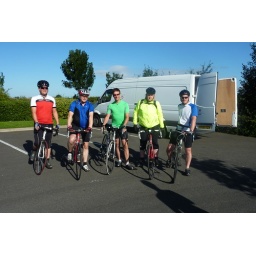
A bike ride for charity from Blackpool Tower to Eiffel Tower in Paris, via many long roads and high hills